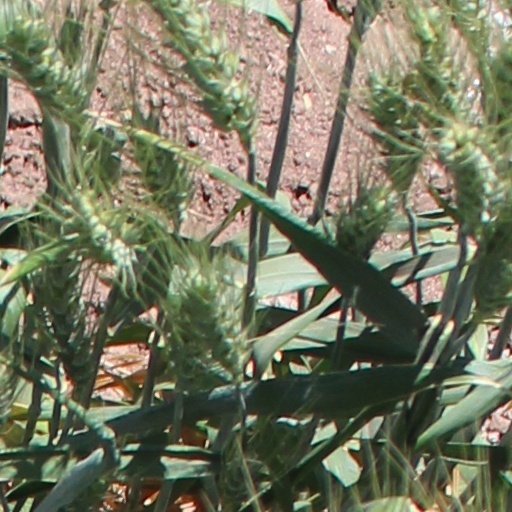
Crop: wheat